Kindred (Marvel Comics)

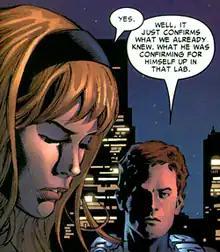
Gabriel (right) and Sarah (left). Art by Mike Deodato.

The Kindreds, or simply Kindred, is the name of several fictional characters appearing in American comic books published by Marvel Comics. Introduced in 2004 as Gabriel and Sarah, the alleged twin children of Norman Osborn and Gwen Stacy, with Gabriel becoming the Gray Goblin and later the second American Son, their true origin is later revealed during the "Sinister War" story-arc as a series of constantly dying and recreated clones of Peter Parker (with a combination of Norman Osborn's genes) and Gwen, created by a corrupted A.I. copy of Harry Osborn, that were then transformed into demonic revenants by Mephisto as Kindred (along with both the mastermind A.I. Osborn and the trapped soul of the deceased human Osborn, who would victimize his healthy clone Harry Lyman, the first American Son, for unwittingly stealing his life).